History of music in Paris

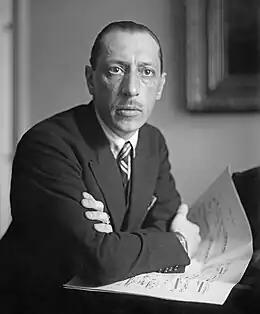
Igor Stravinsky

Claude Debussy (1862-1918) was born at Saint-Germain-en-Laye, near Paris, and entered the Conservatory in 1872. He became part of the Parisian literary circle of the symbolist poet Stéphane Mallarmé, and an admirer of Richard Wagner, then went on to experiment with impressionism in music, atonal music and chromaticism. His most famous works included "Clair de Lune" (1890), "La Mer" (1905) and the opera "Pelléas et Mélisande" (1903-1905). He lived at 23 "square de l'Avenue-Foch" in the 16th arrondissement from 1905 until his death in 1918.